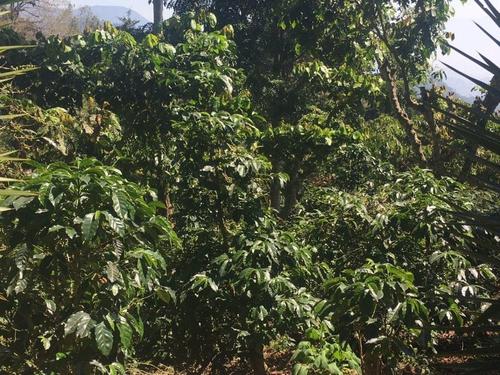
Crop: unknown
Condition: coffee